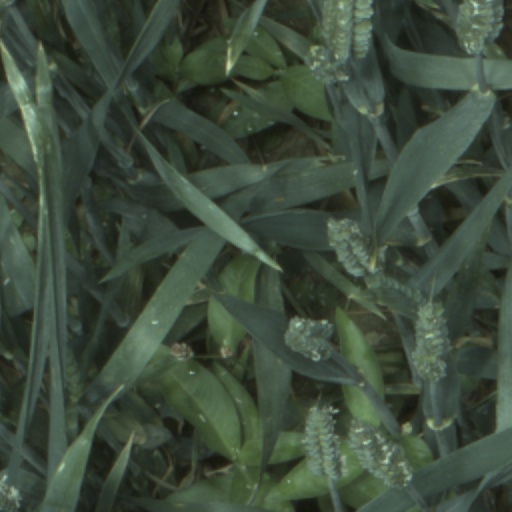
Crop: wheat